Gary Moore

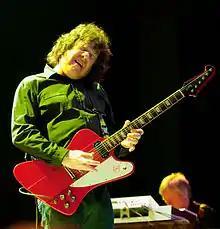
Moore was known for his pained expressions during live performances.

One of Moore's biggest influences was guitarist Peter Green. The first time Moore heard Green play was at a performance with John Mayall & the Bluesbreakers. Describing the show Moore said, "It was an amazing experience just to hear a guitarist walk on stage and plug into this amplifier, which I thought was a pile of shit, and get this incredible sound. He was absolutely fantastic, everything about him was so graceful." Moore eventually met Green in January 1970 when Skid Row toured with Green's band Fleetwood Mac. The two became friends and Green later sold his 1959 Gibson Les Paul (nicknamed "Greeny") to Moore. Another major influence of Moore's was Eric Clapton, whom he first heard on the John Mayall & The Bluesbreakers album "Blues Breakers with Eric Clapton". To Moore it was a life-changing experience, "Within two seconds of the opening track, I was blown away. The guitar sound itself was so different. You could hear the blues in it, but prior to that all the guitar you heard in rock, well pop, music had been very staid, very polite. Just listen to the early Beatles and The Shadows to see what I mean. They were great, but Eric Clapton transcended it completely." Some of Moore's other early influences were Jeff Beck, George Harrison, Jimi Hendrix, Hank Marvin, John Mayall and Mick Taylor. He also cited Albert King and B.B. King as being influential to his performances.